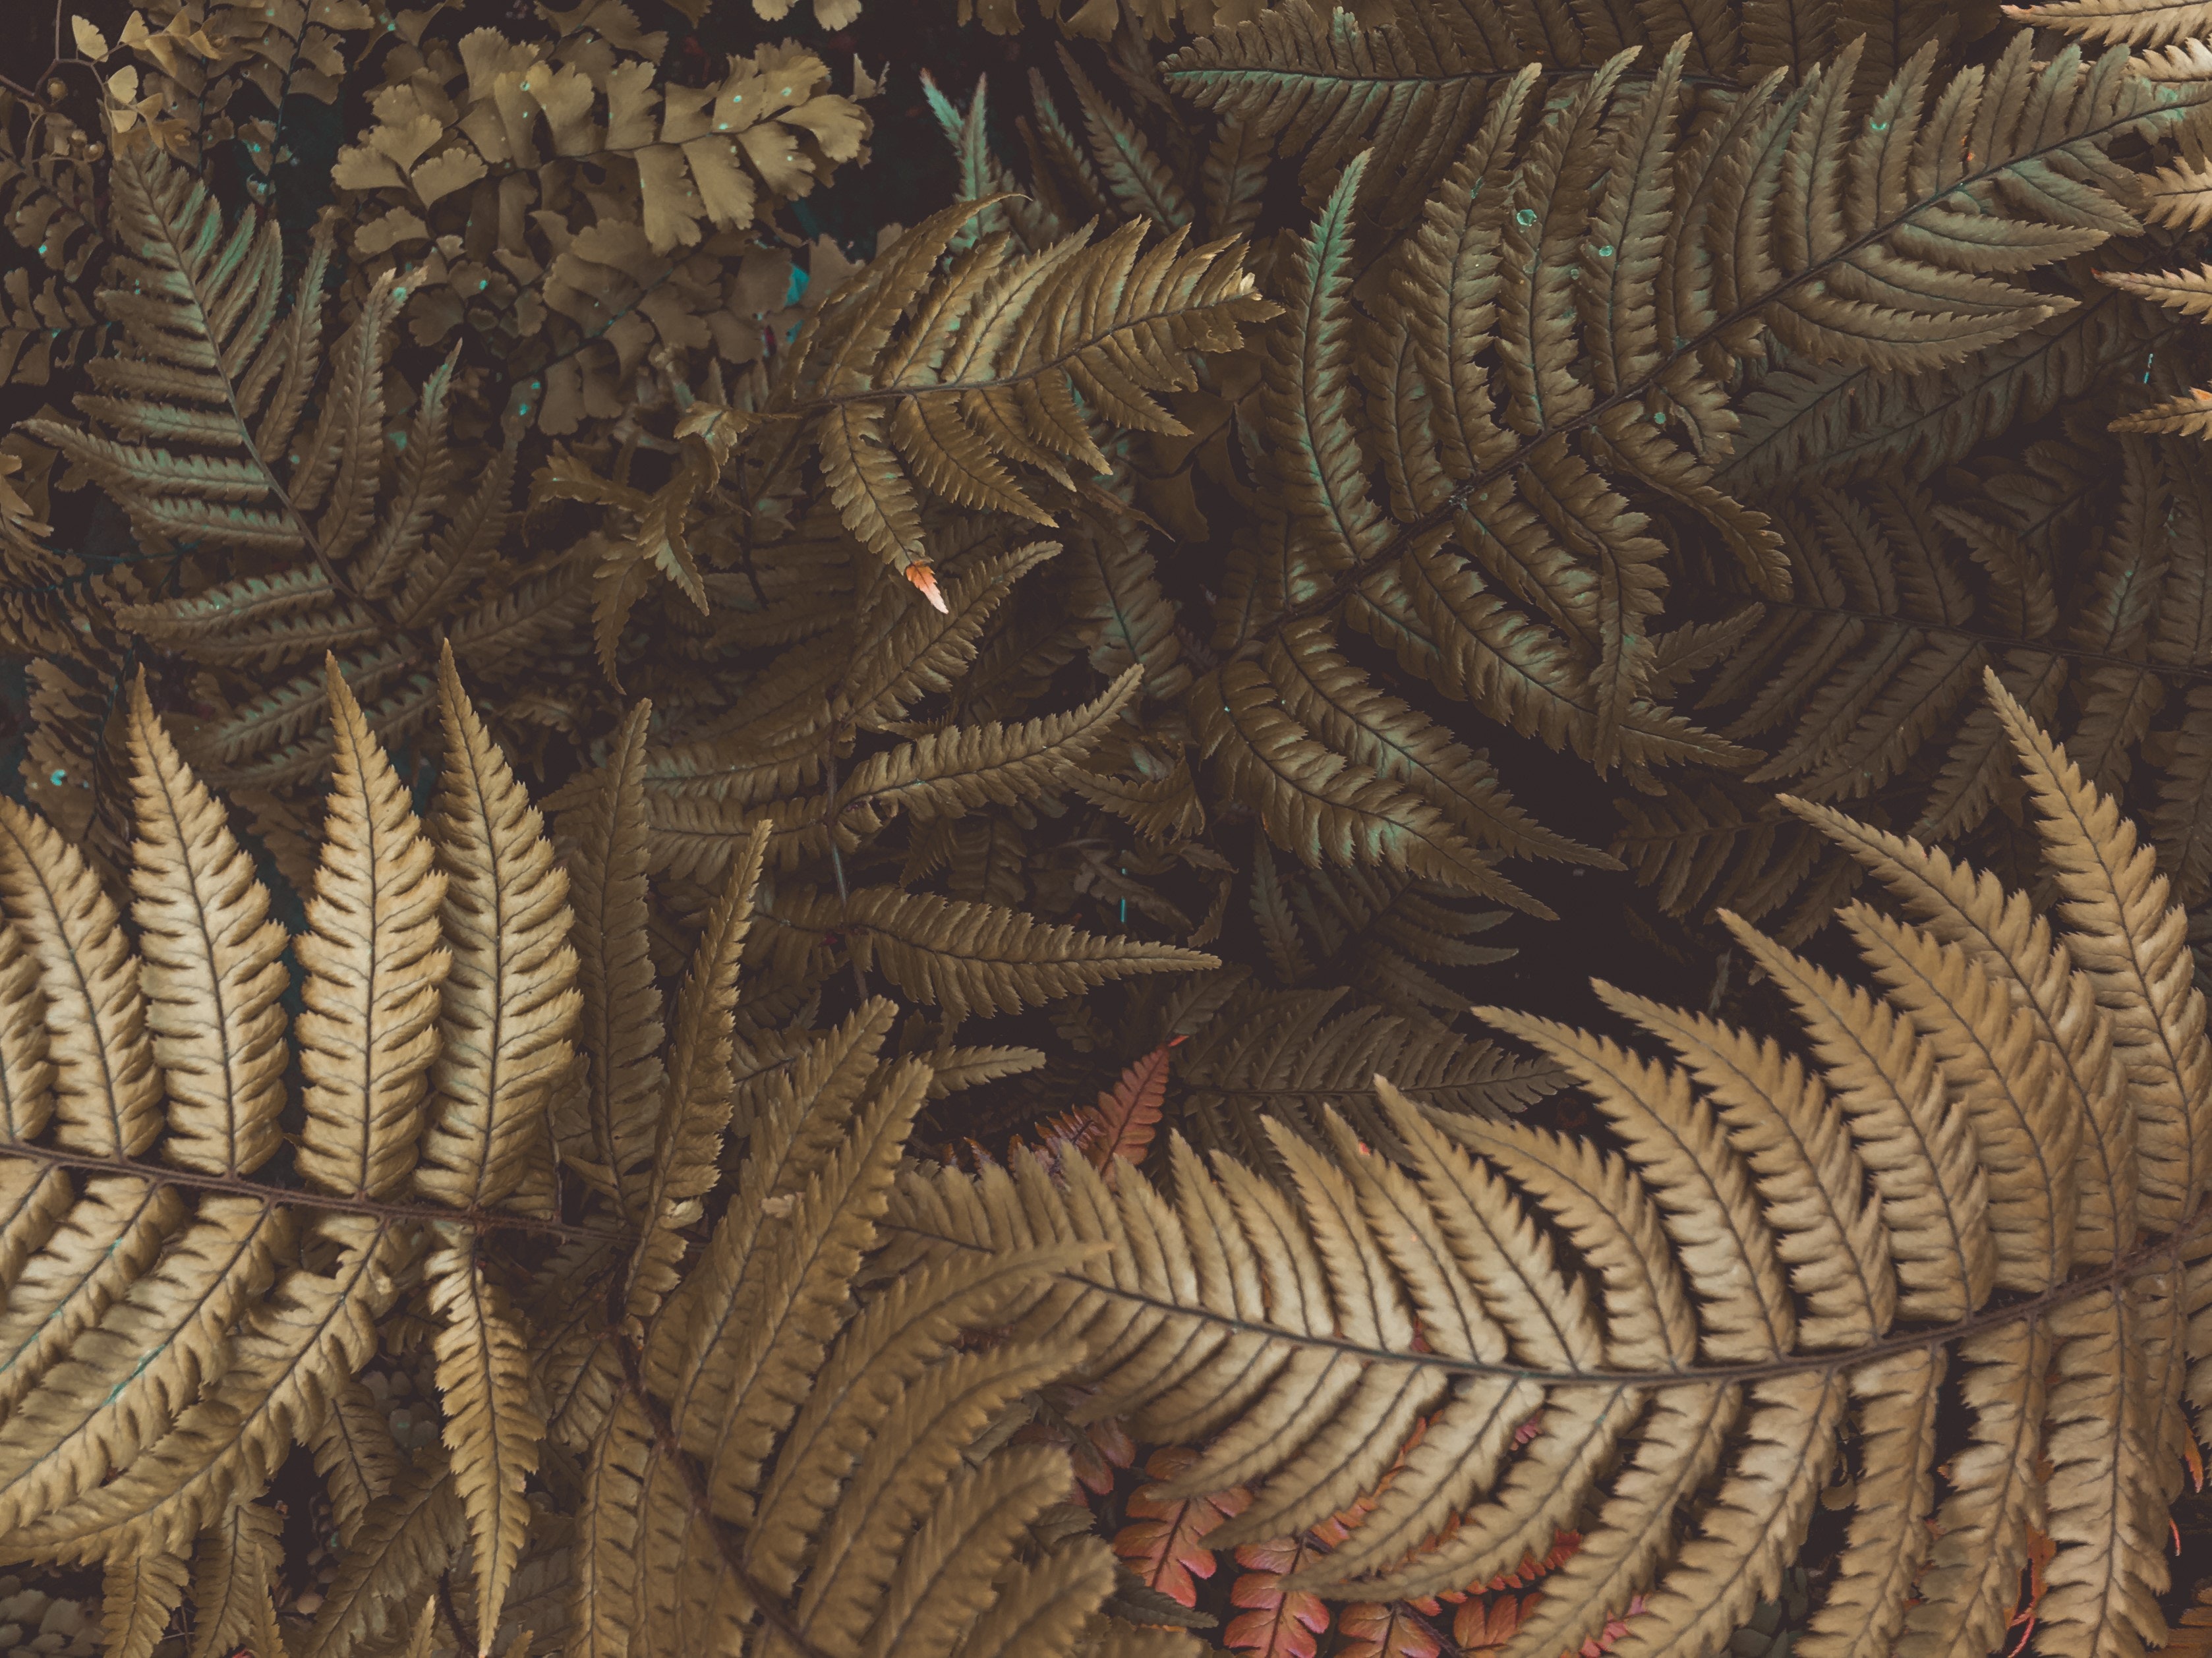
plant, grass family, pattern, grass